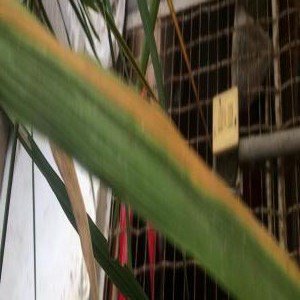
Disease: Bacterialblight